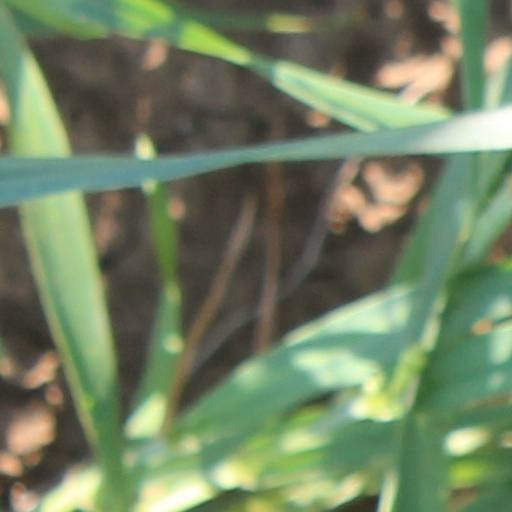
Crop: wheat